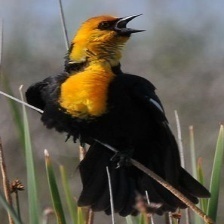
Species: YELLOW HEADED BLACKBIRD
Scientific name: XANTHOCEPHALUS